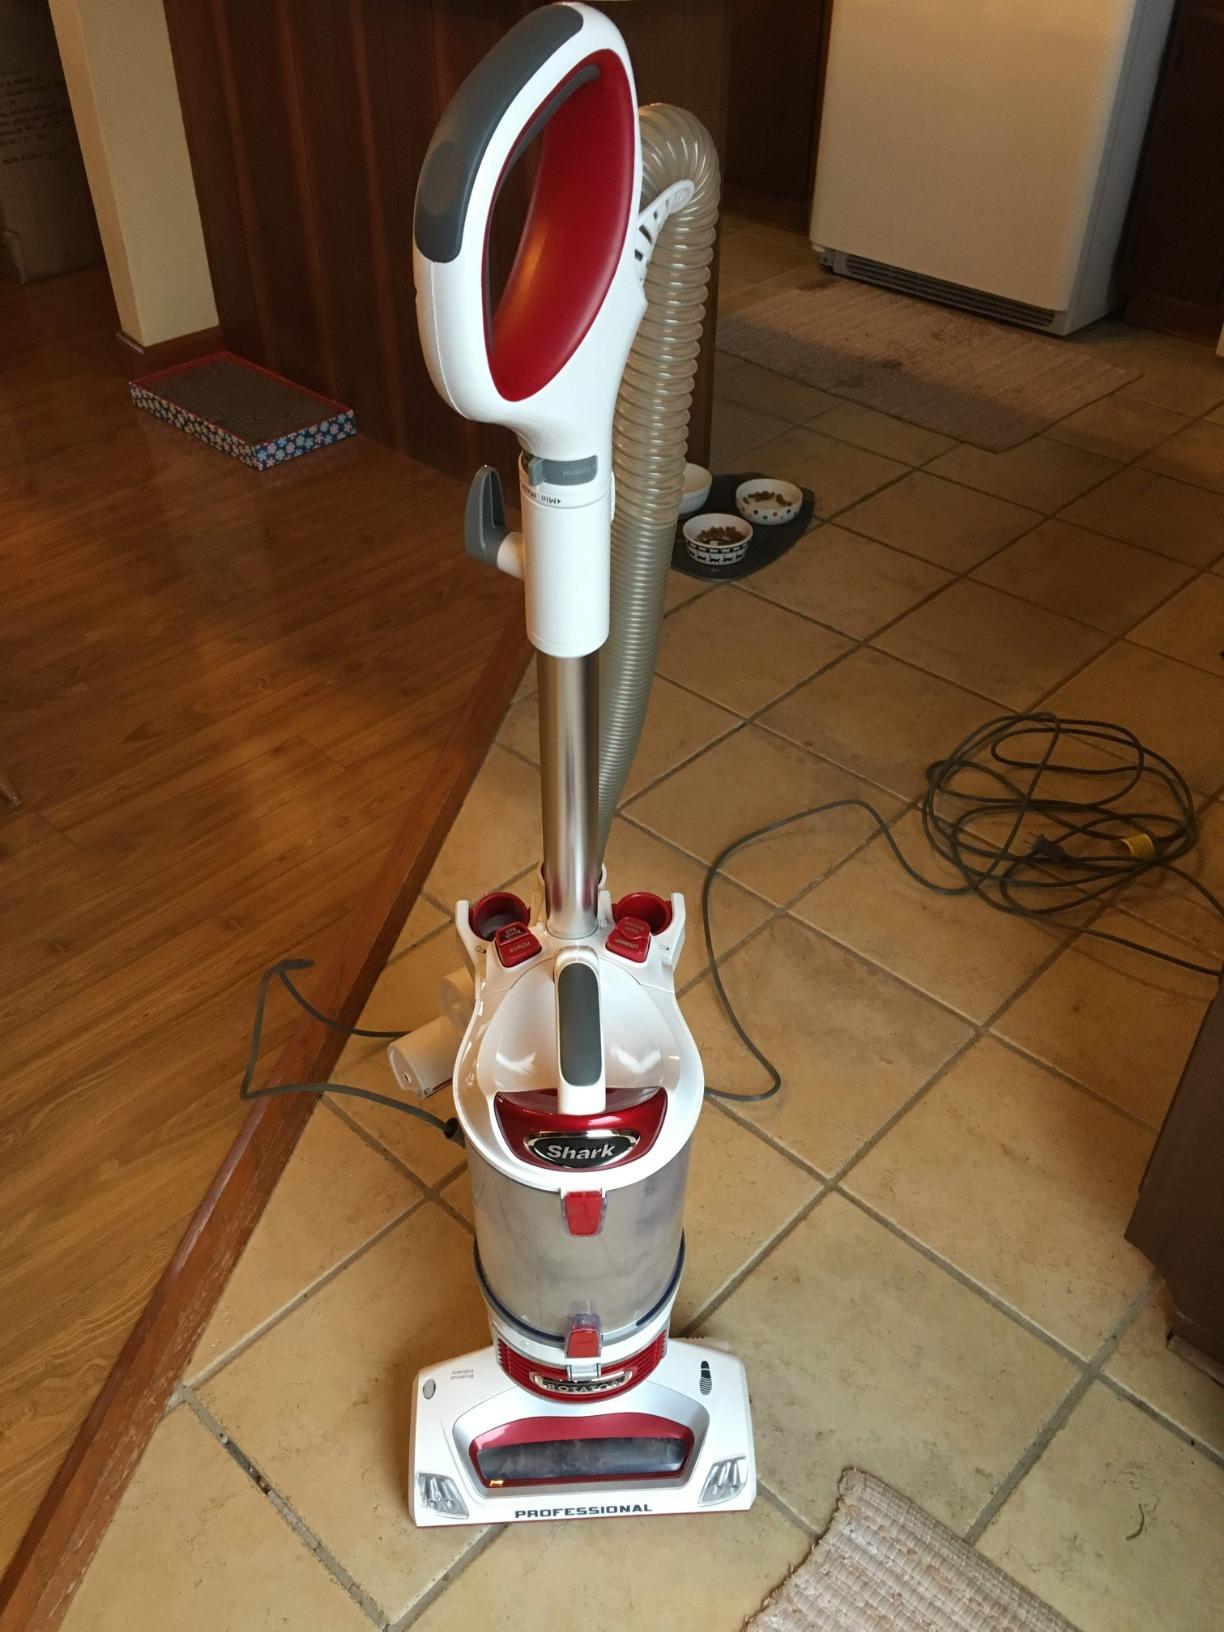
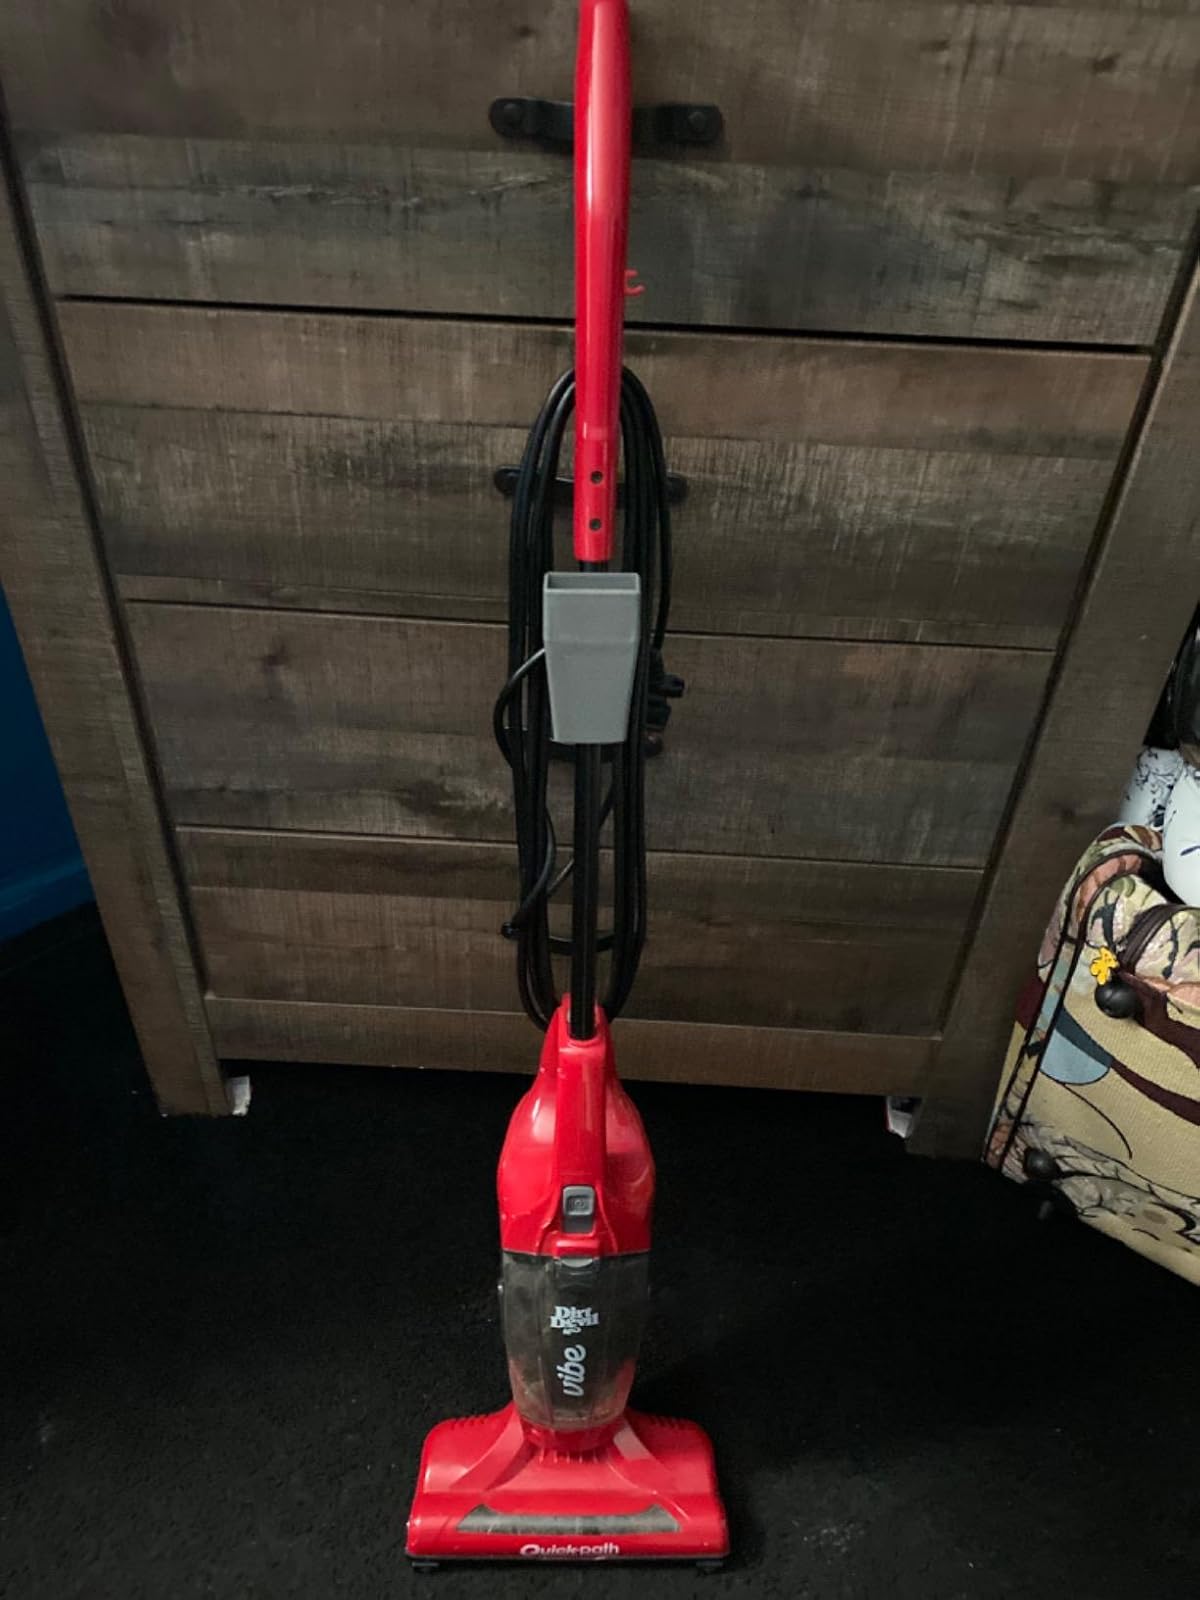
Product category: items_vacuum
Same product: no